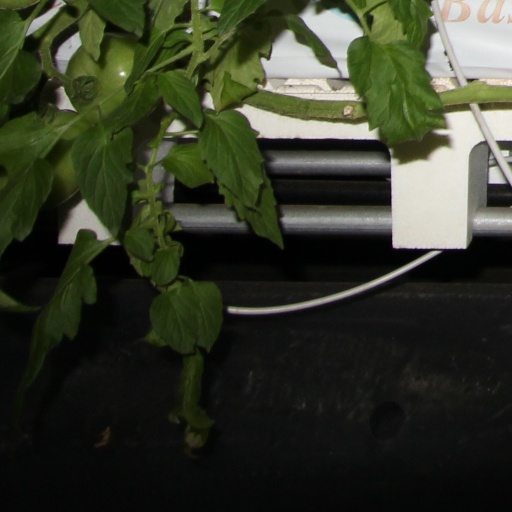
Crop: tomato